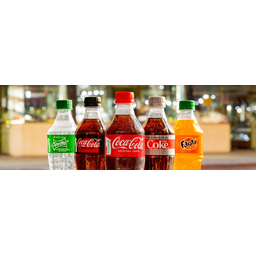
Label: plastic